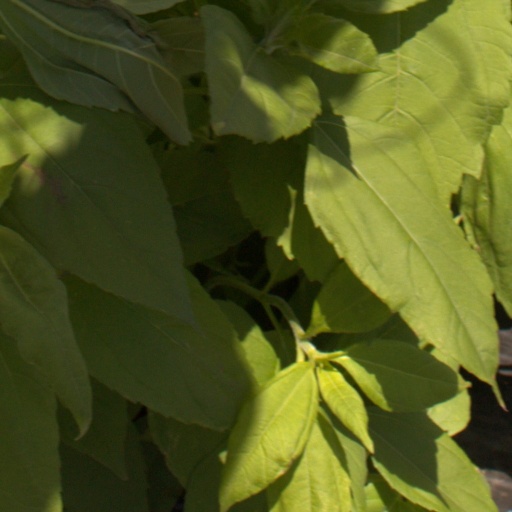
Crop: Jerusalem artichoke